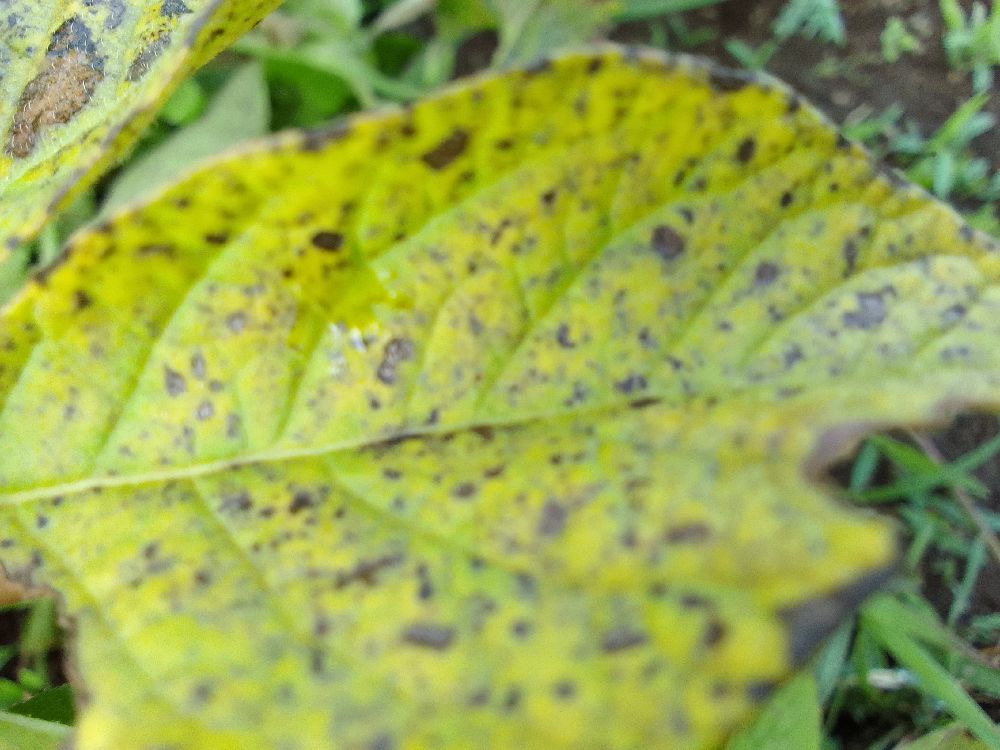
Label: Early blight